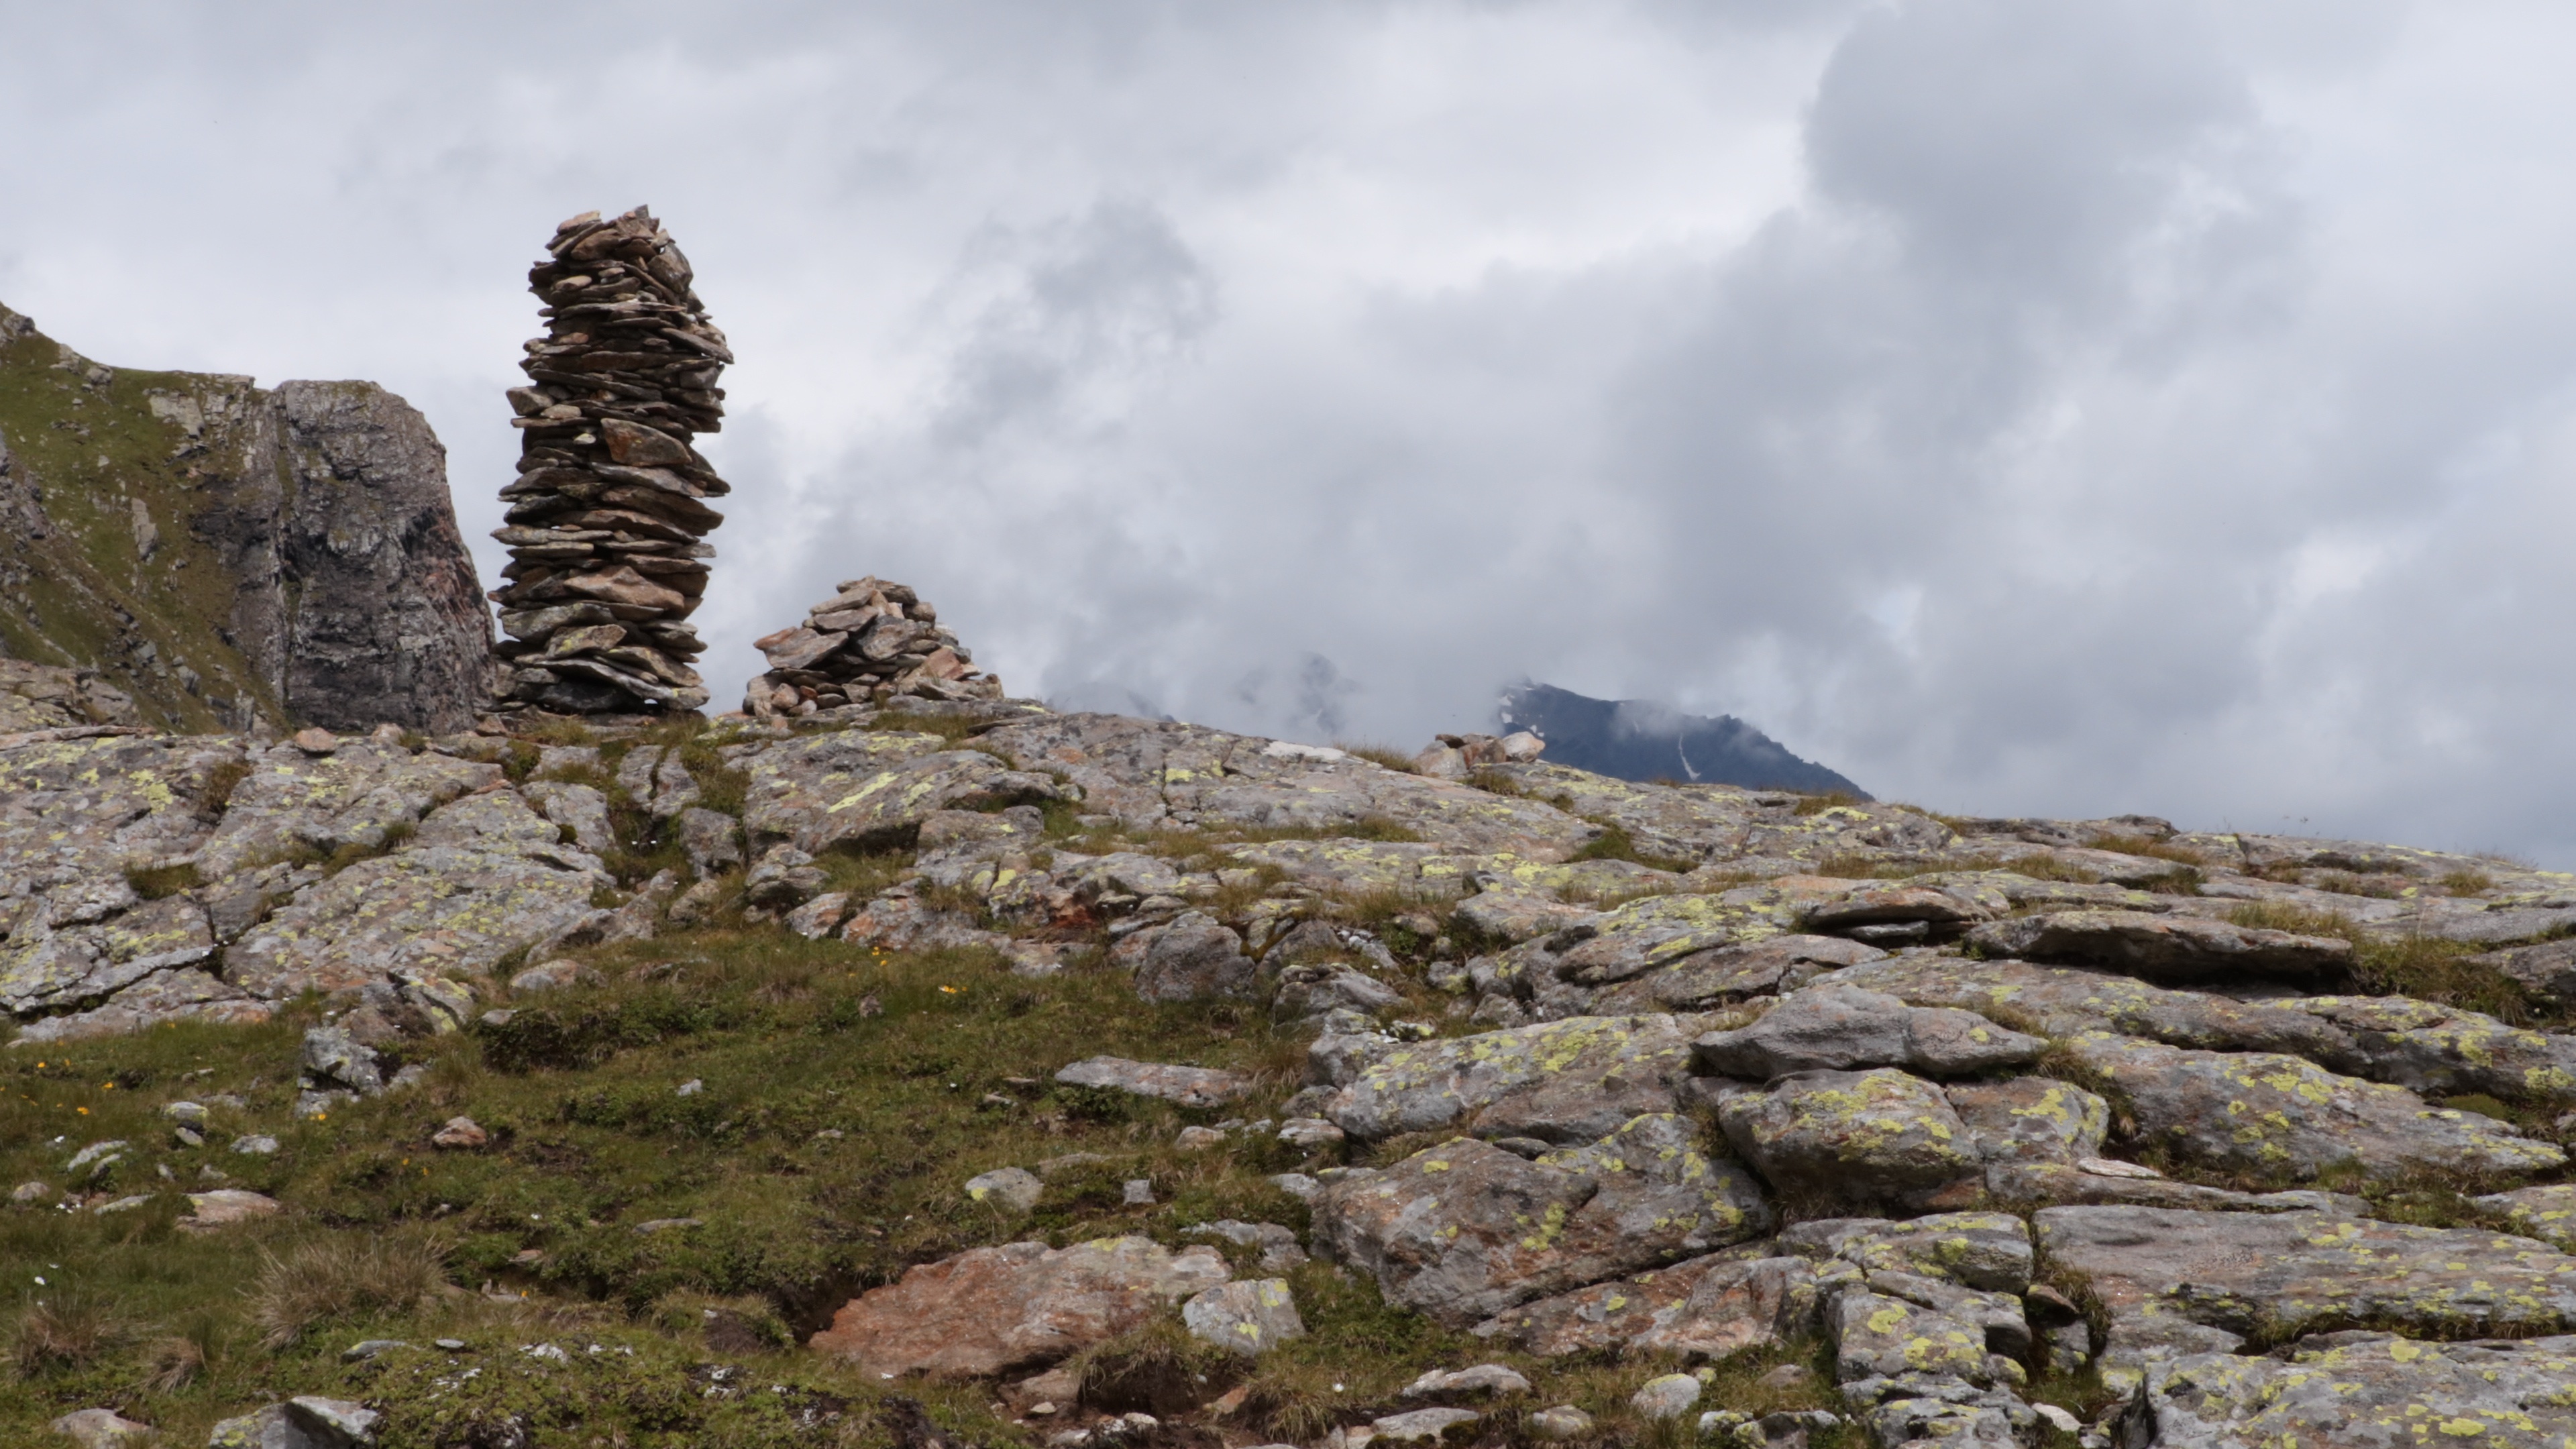
landscape, nature, rock, wilderness, walking, mountain, hiking, adventure, mountain range, formation, cliff, alpine, terrain, ridge, summit, austria, stones, geology, mountains, cairn, plateau, landform, stone sculpture, alp seas, geographical feature, mountainous landforms, geological phenomenon